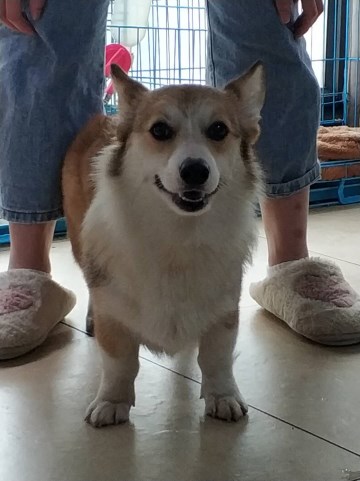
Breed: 2909-n000116-Cardigan